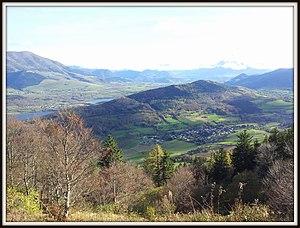
Village vue du Connex
Notre-Dame-de-Vaulx est une commune française située dans le département de l'Isère, en région Auvergne-Rhône-Alpes.